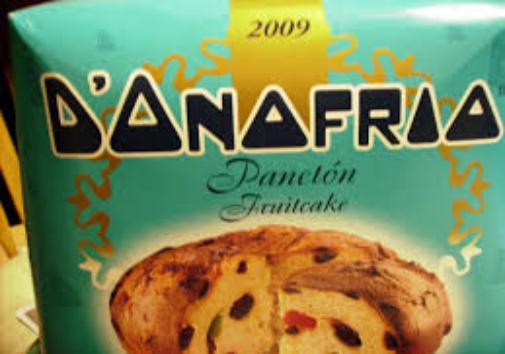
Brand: Chocolate D'Onofrio
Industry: Food